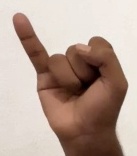
ASL sign: I